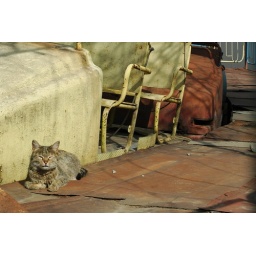
Warm march day, cat sleeping by a decrepit kiddie-ride in Vake Park, Tbilisi.